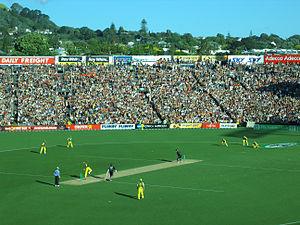
Le trophée « Chappell-Hadlee » est un trophée de cricket mettant aux prises les équipes d'Australie et de Nouvelle-Zélande au cours de série de matchs disputés au format One-day International. La première édition s'est déroulée en décembre 2004. Il est également mis en jeu lors des rencontres entre les deux sélections au cours des éditions 2011 et 2015 de la Coupe du monde.